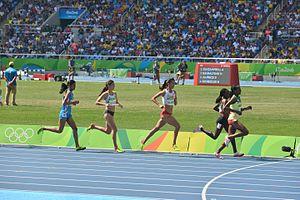
Finale du 3000m steeple des jo de Rio 2016